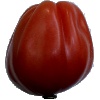
Label: Tomato Heart 1